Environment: real
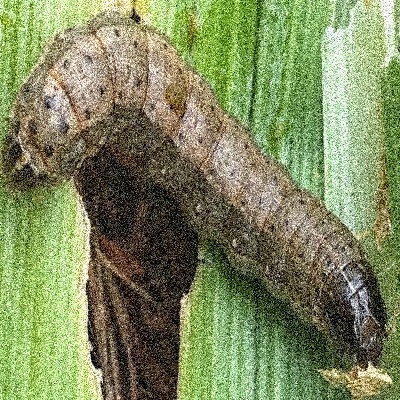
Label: fall_armyworm